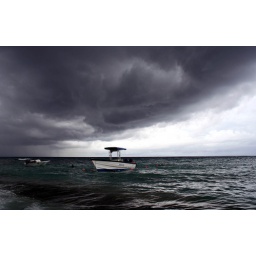
boat with man in water 7